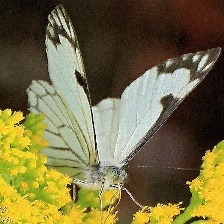
Species: PINE WHITE
Butterfly family (ImageNet category): cabbage_butterfly